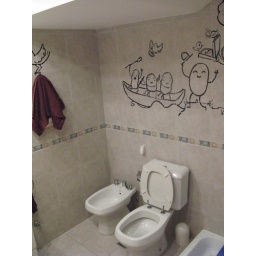
view of my bathroom on first day of drawing. using a thick permanent black Edding marker. (work in progress)